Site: brandenburg
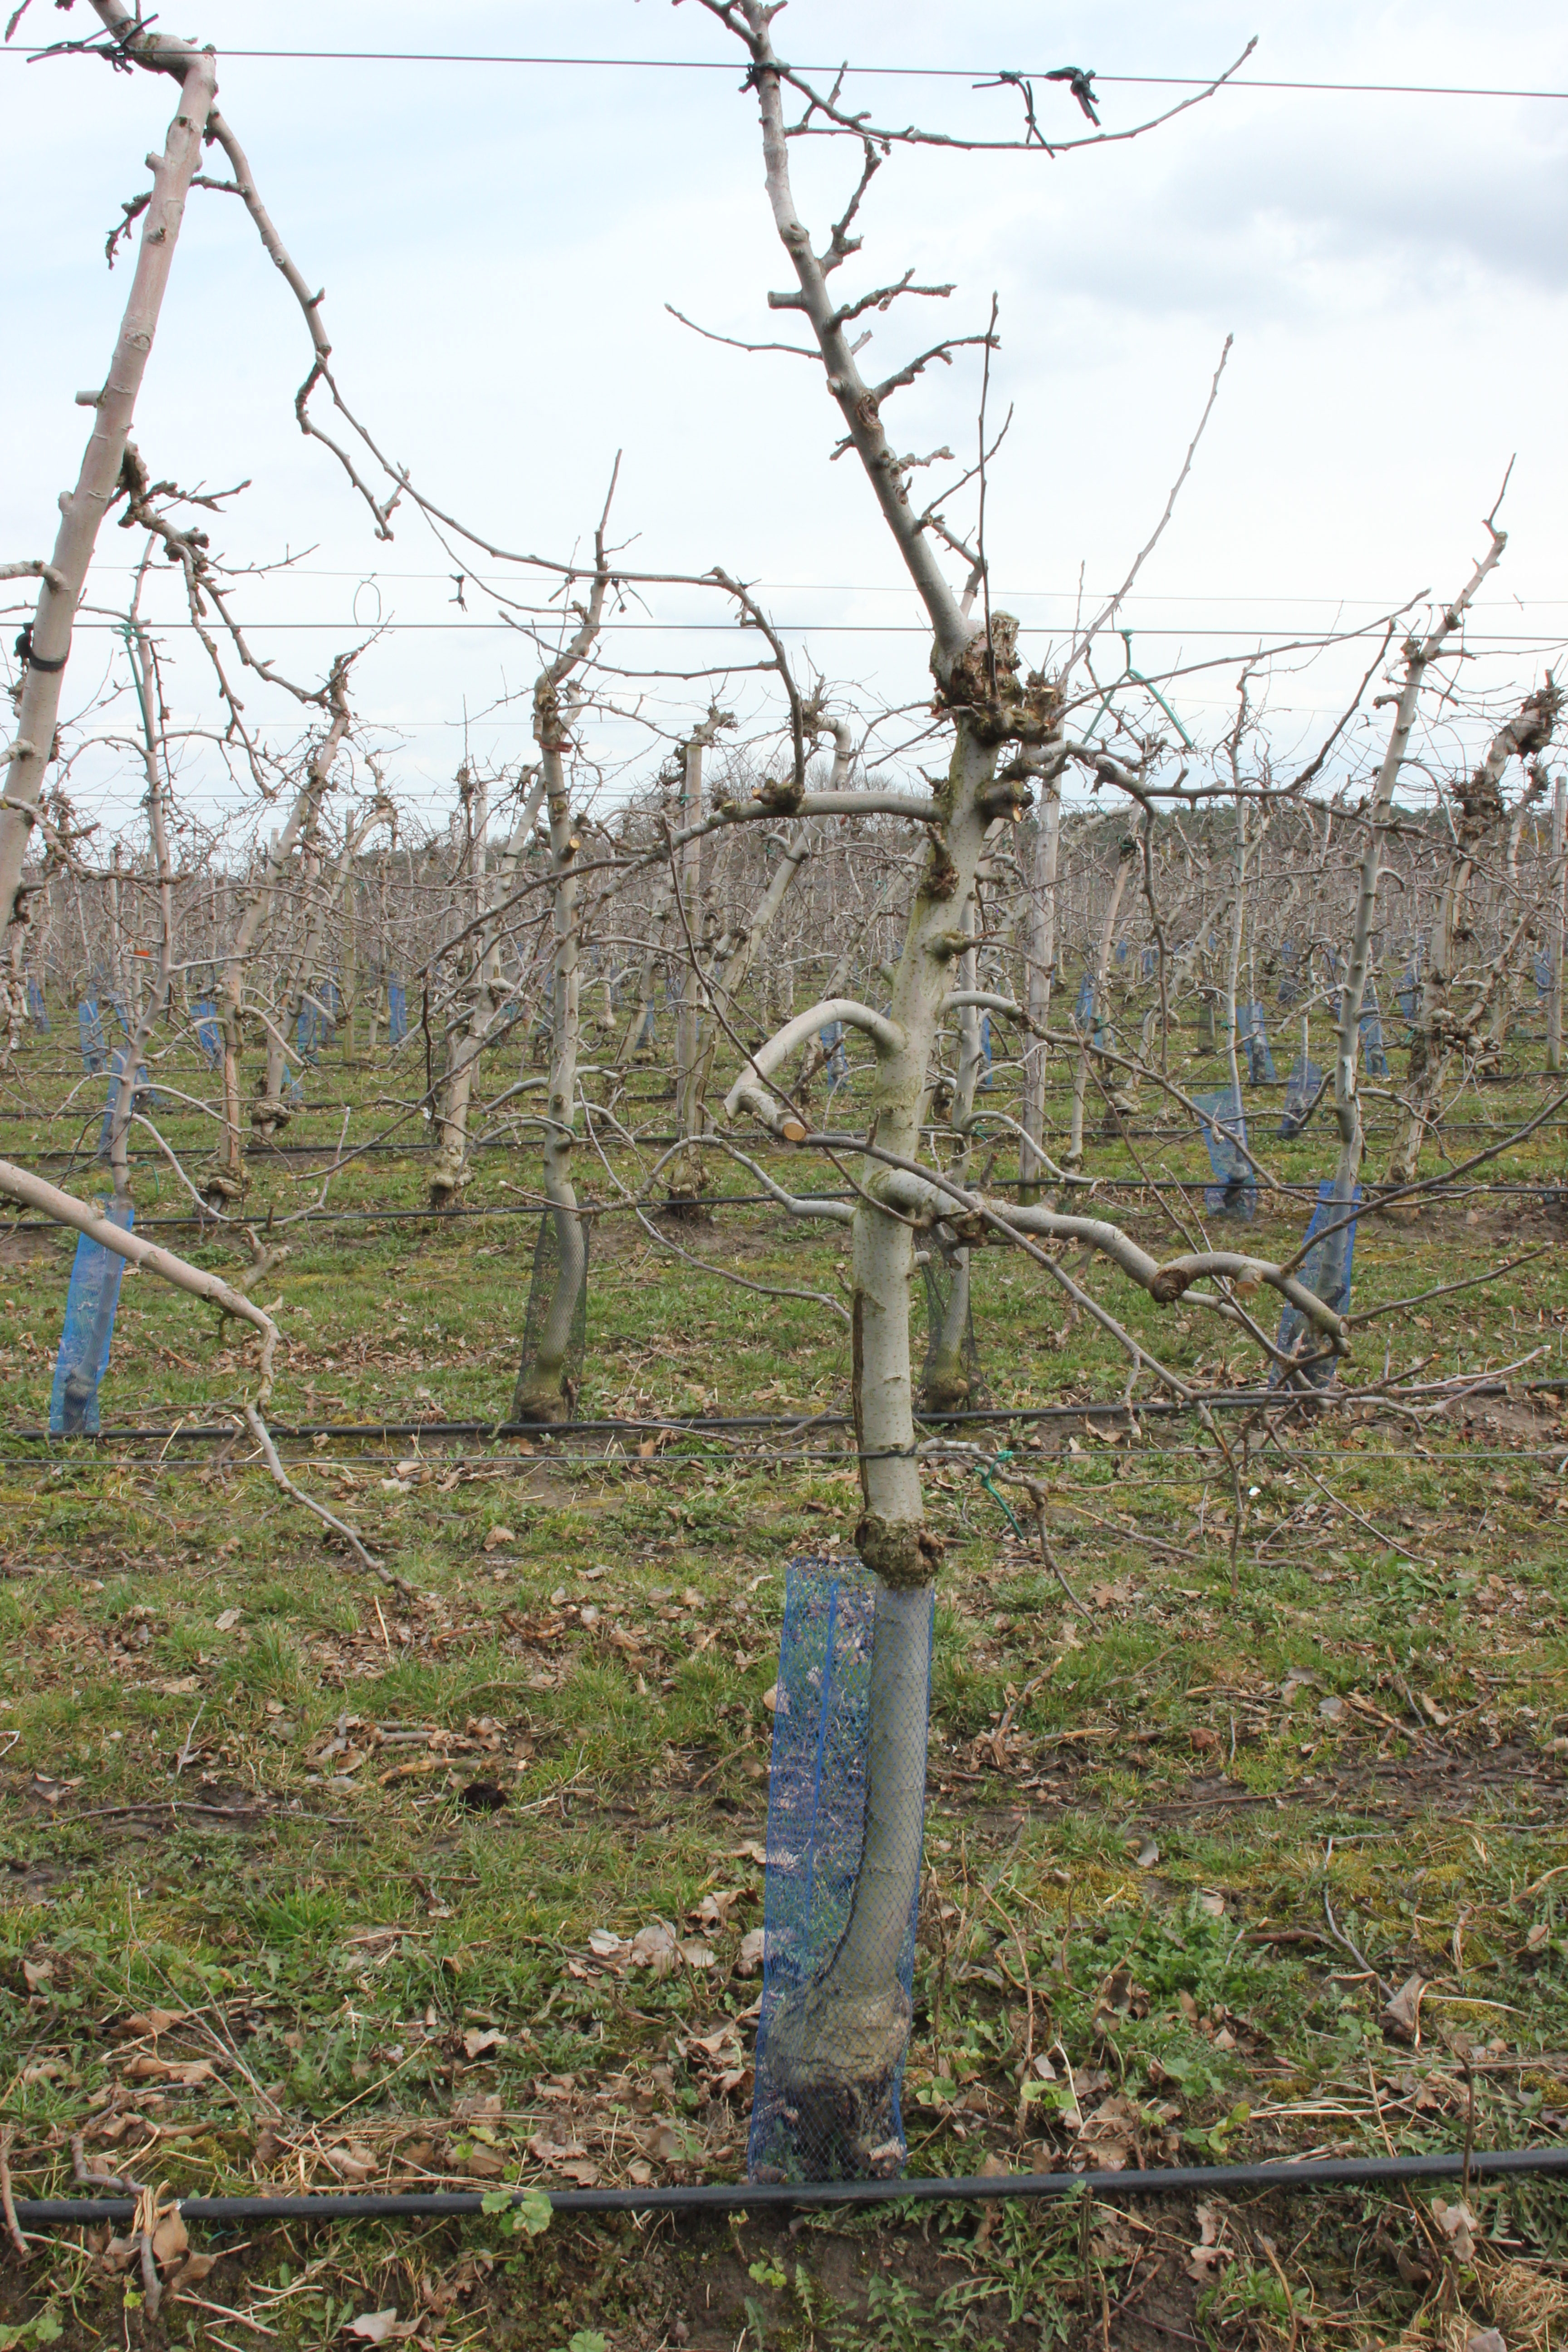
Growth stage (BBCH 01): Bud development